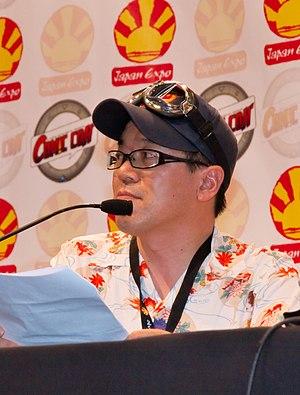
Conférence de Takami Akai à Japan Expo 2009 (Paris, France)